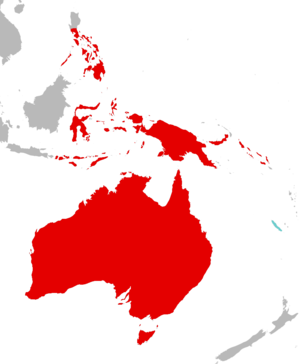
Les différentes espèces de cacatoès et la Calopsitte élégante forment un taxon qui, selon les auteurs, prend le nom de Cacatuidae ou Cacatuinae. Le Congrès ornithologique international opte pour un classement de ces espèces au sein d'une des trois familles formant alors les Psittaciformes, ordre qui inclut les perroquets, perruches, et autres.